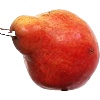
Label: red_pear